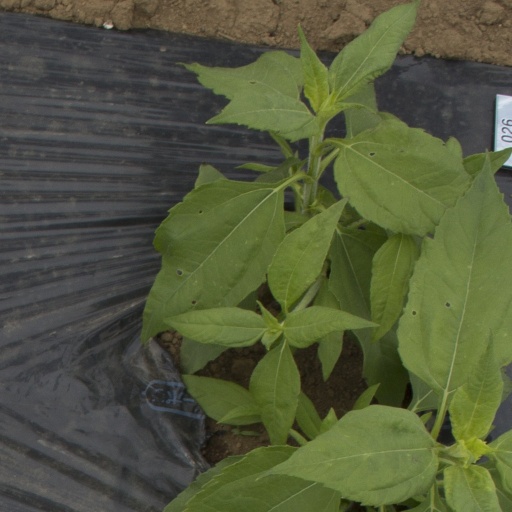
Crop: Jerusalem artichoke